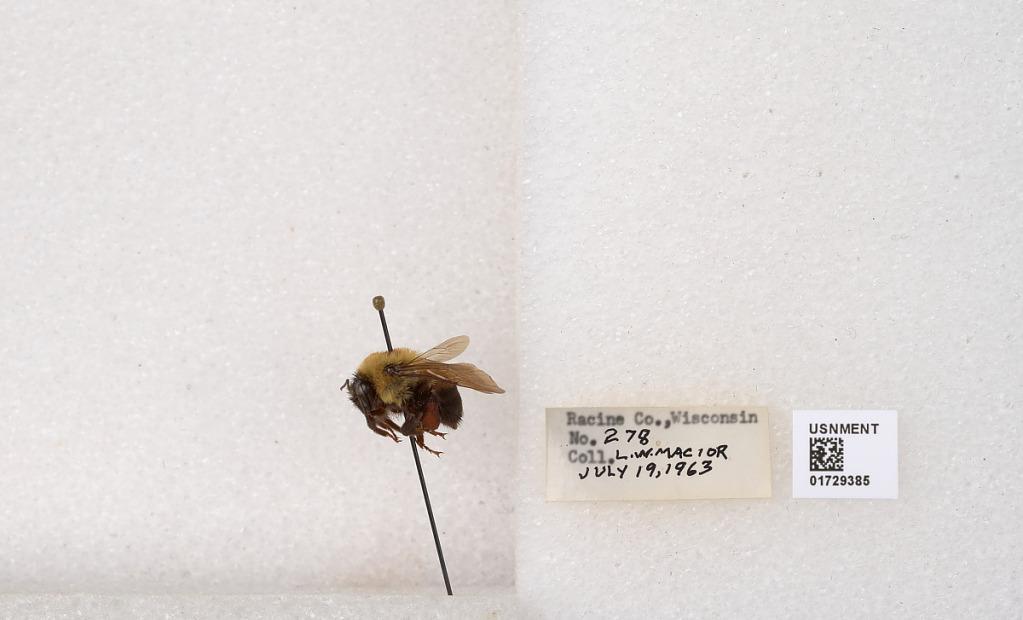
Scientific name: Bombus (Separatobombus) griseocollis (De Geer)
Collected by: L. Macior
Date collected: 1963-7-19
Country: United States
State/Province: Wisconsin
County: Racine
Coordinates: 42.7299, -87.8123